History of Iceland

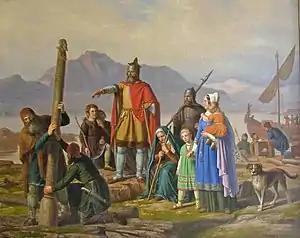
Ingólfur Arnarson commands his high seat pillars to be erected in this painting by Peter Raadsig.

According to the "Landnámabók", Iceland was discovered by Naddodd, one of the first settlers in the Faroe Islands, who was sailing from Norway to the Faroes but lost his way and drifted to the east coast of Iceland. Naddodd called the country "Snæland" "Snowland". Swedish sailor Garðar Svavarsson also accidentally drifted to the coast of Iceland. He discovered that the country was an island and called it "Garðarshólmi" "Garðar's Islet" and stayed for the winter at Húsavík.